Treveal

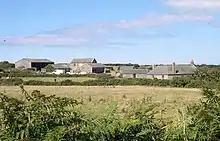
Treveal, Zennor

Treveal is a farm in the parish of Zennor, Cornwall, UK.